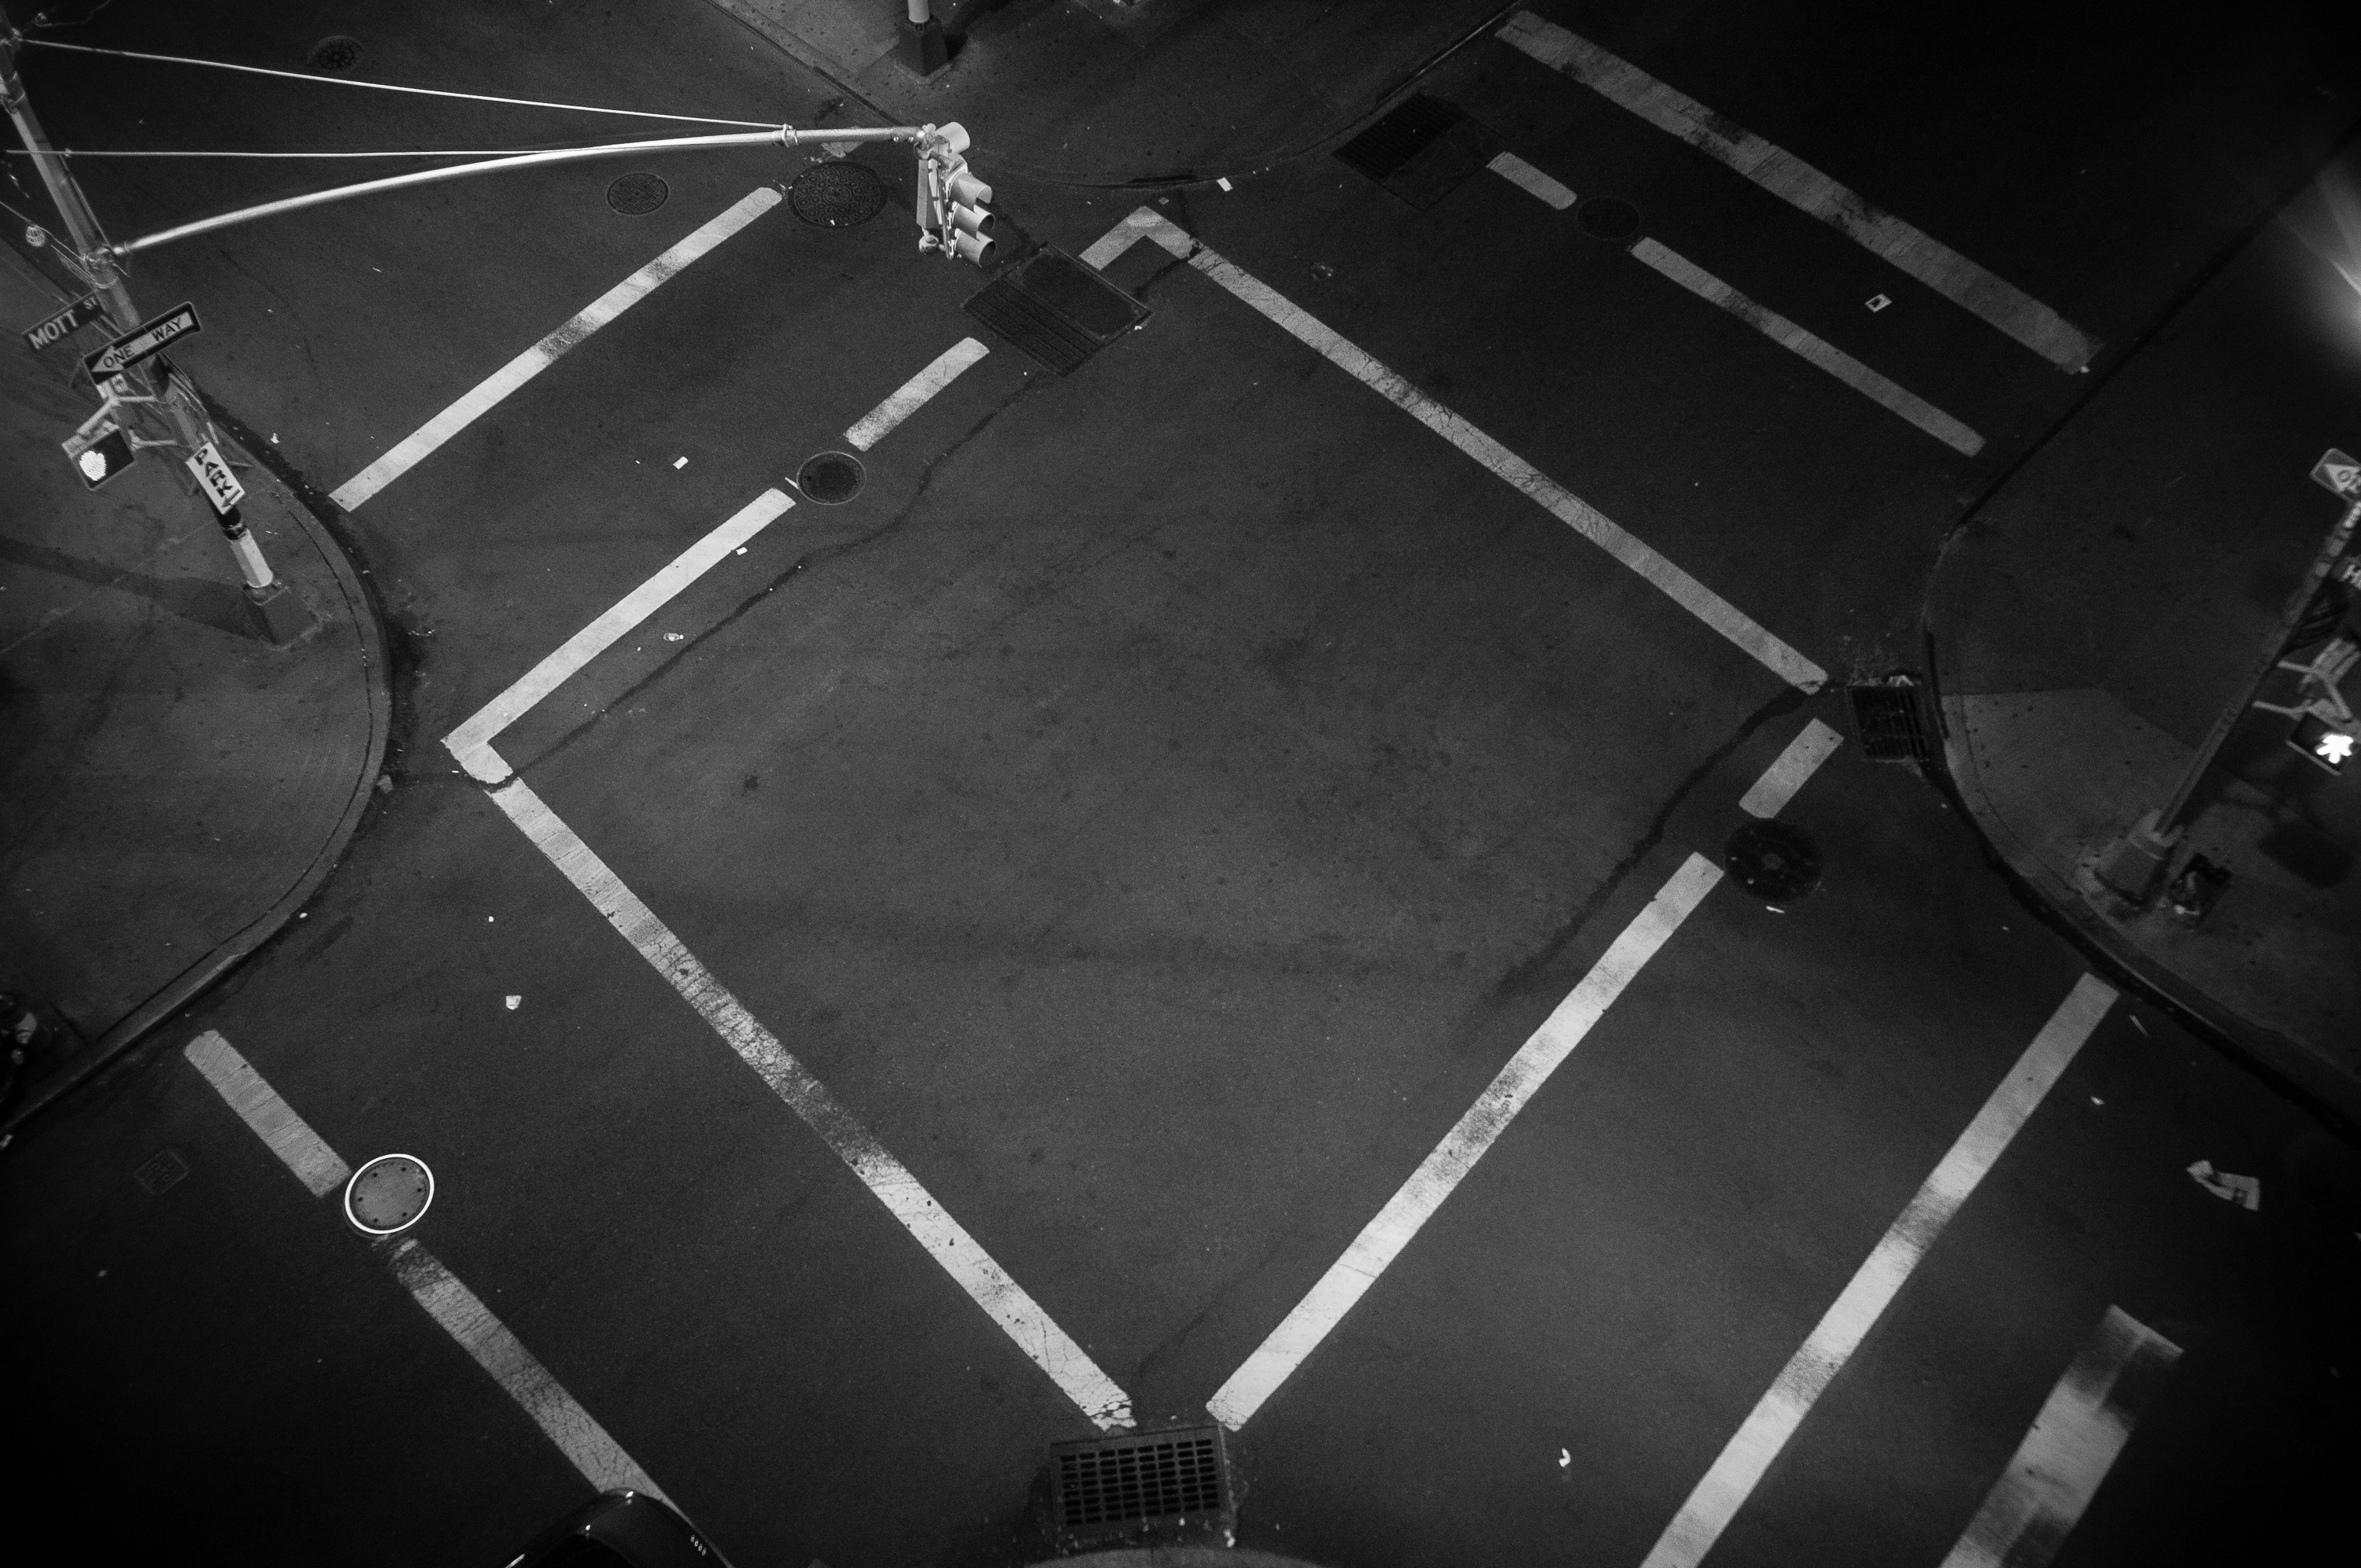
light, black and white, white, photography, line, darkness, black, monochrome, black white, streets, roads, shape, junction, road signs, street lights, monochrome photography, geometric pattern, film noir, road intersection